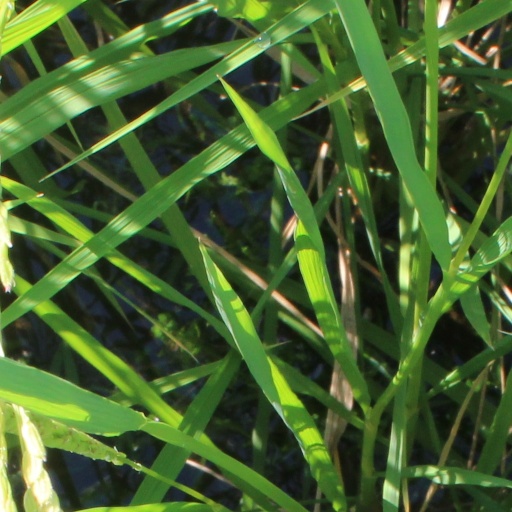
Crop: rice